Quad (arts centre)

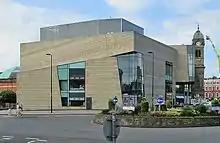
Derby QUAD

Quad is a cinema, gallery, cafe, and workshop space that anyone can use. Quad connects people and businesses to art and film for entertainment, education, and participation. There are artists' studios which the public can hire. The cinema shows a range of motion pictures, from old silent movies to the latest productions.